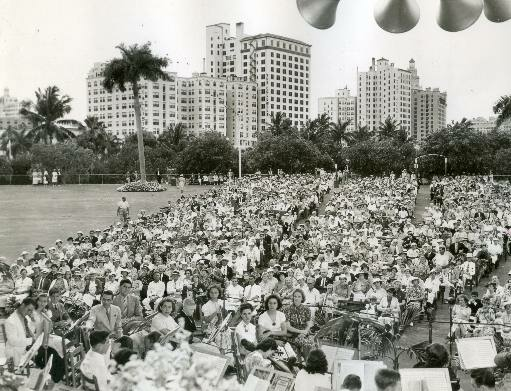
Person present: Yes